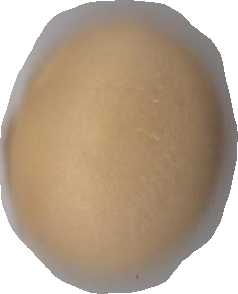
Variety: Grobogan